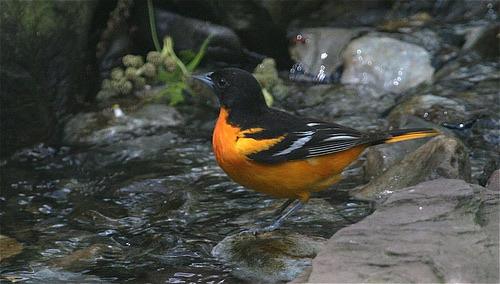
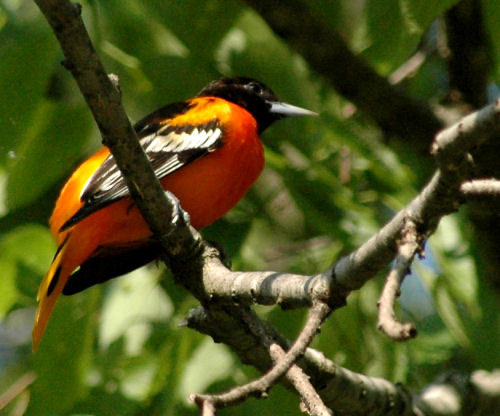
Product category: misc
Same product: yes